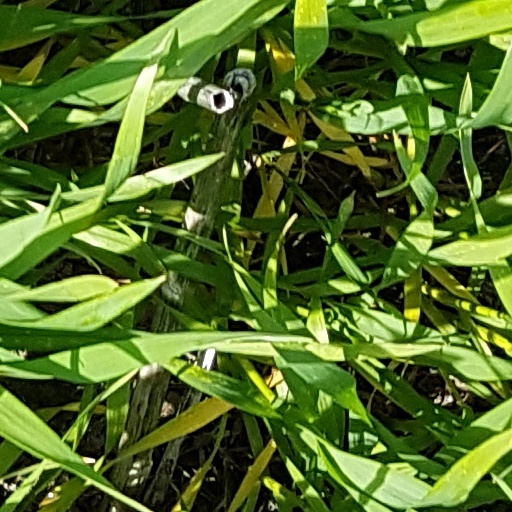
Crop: wheat